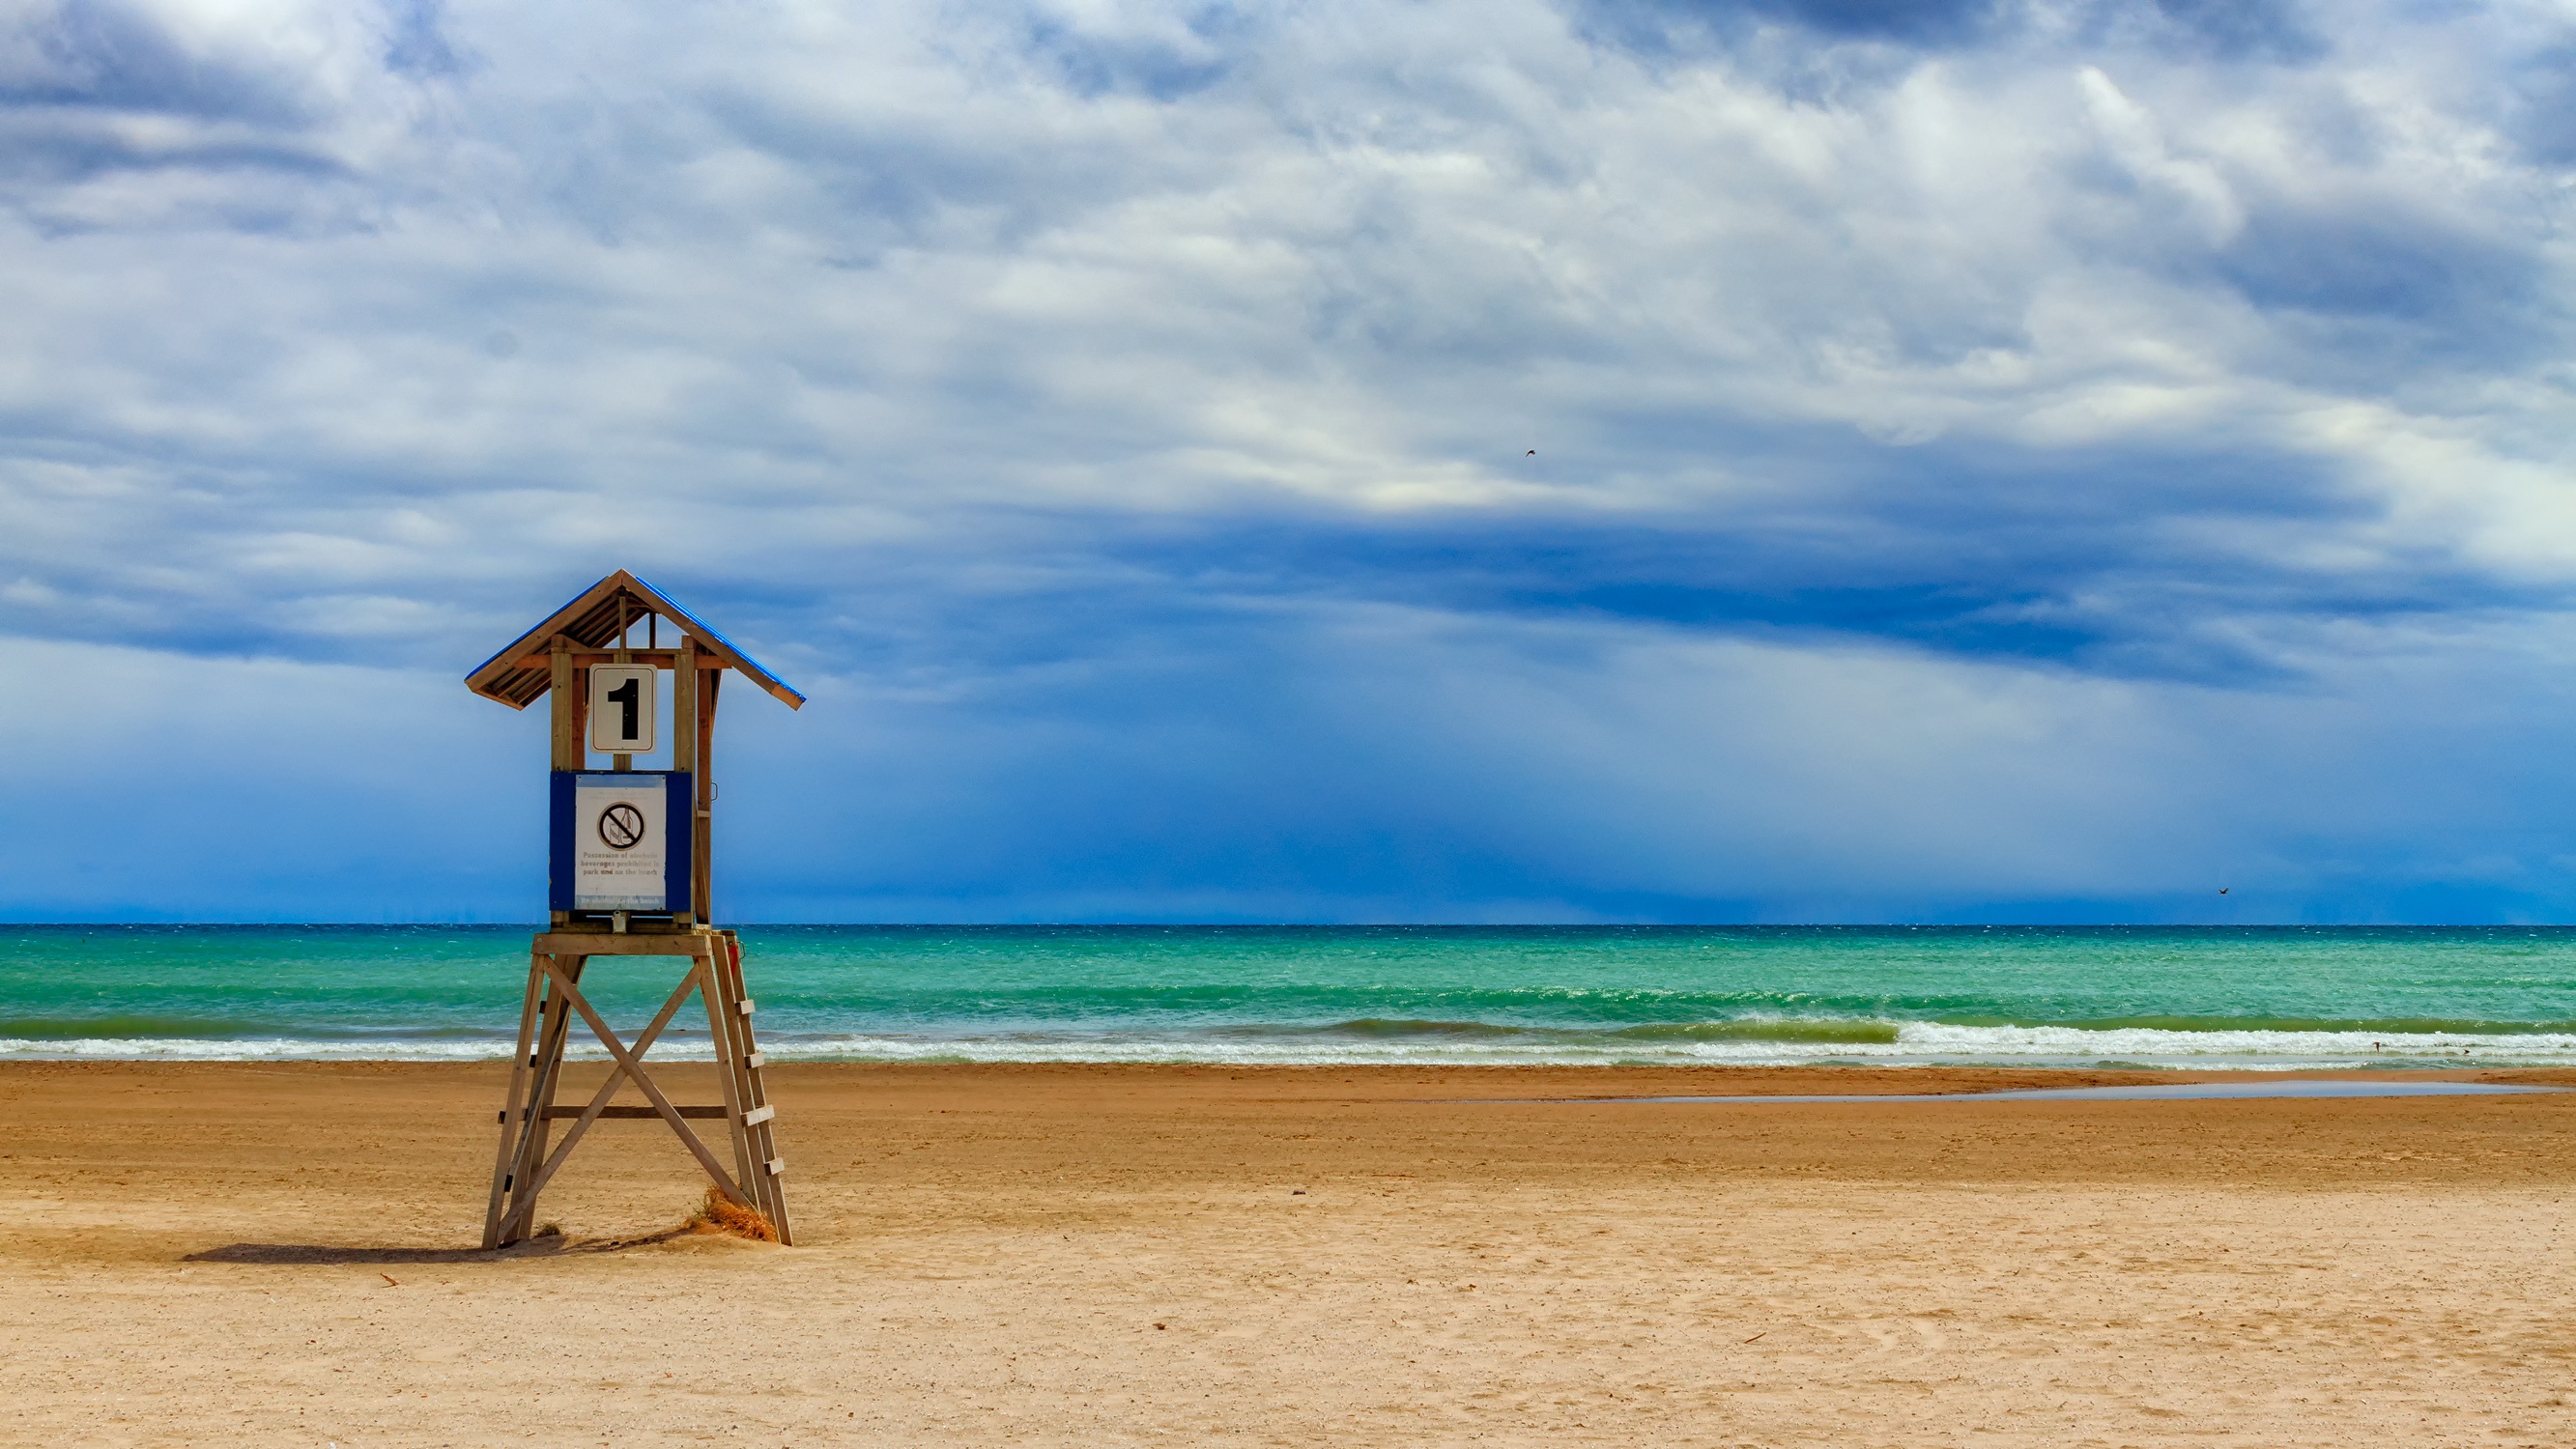
beach, landscape, sea, coast, nature, sand, ocean, horizon, sky, sun, sunset, shore, wave, wind, summer, vacation, blue, colorful, body of water